Leptolepides

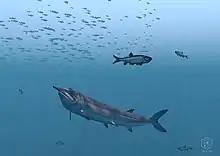
3D reconstruction of "Leptolepides" chased by "Aspidorhynchus"

Leptolepides is an extinct genus of prehistoric ray-finned fish that lived during the early Tithonian stage of the Late Jurassic epoch.